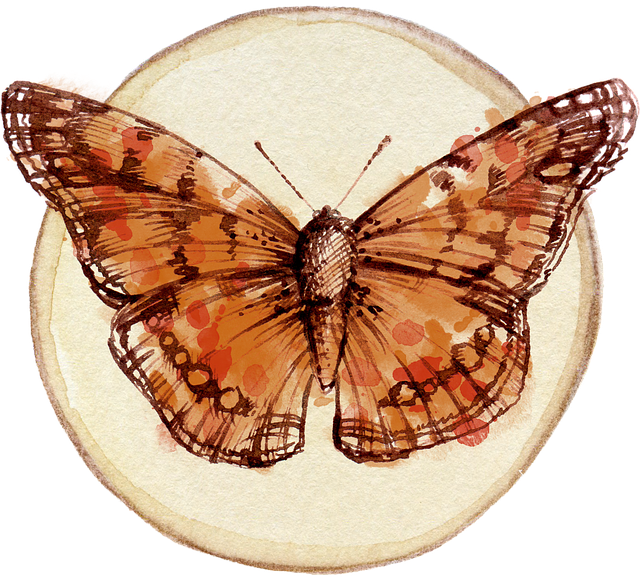
Label: farfalla